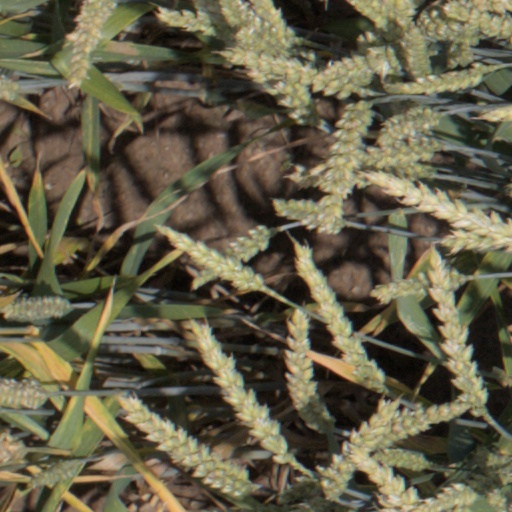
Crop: wheat